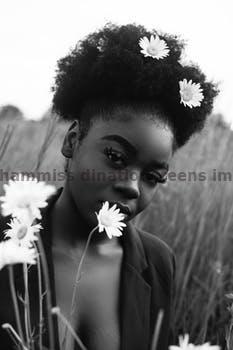
Label: Watermark